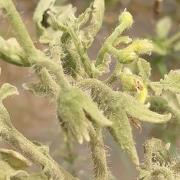
Crop: Tomato
Condition: virosis-d